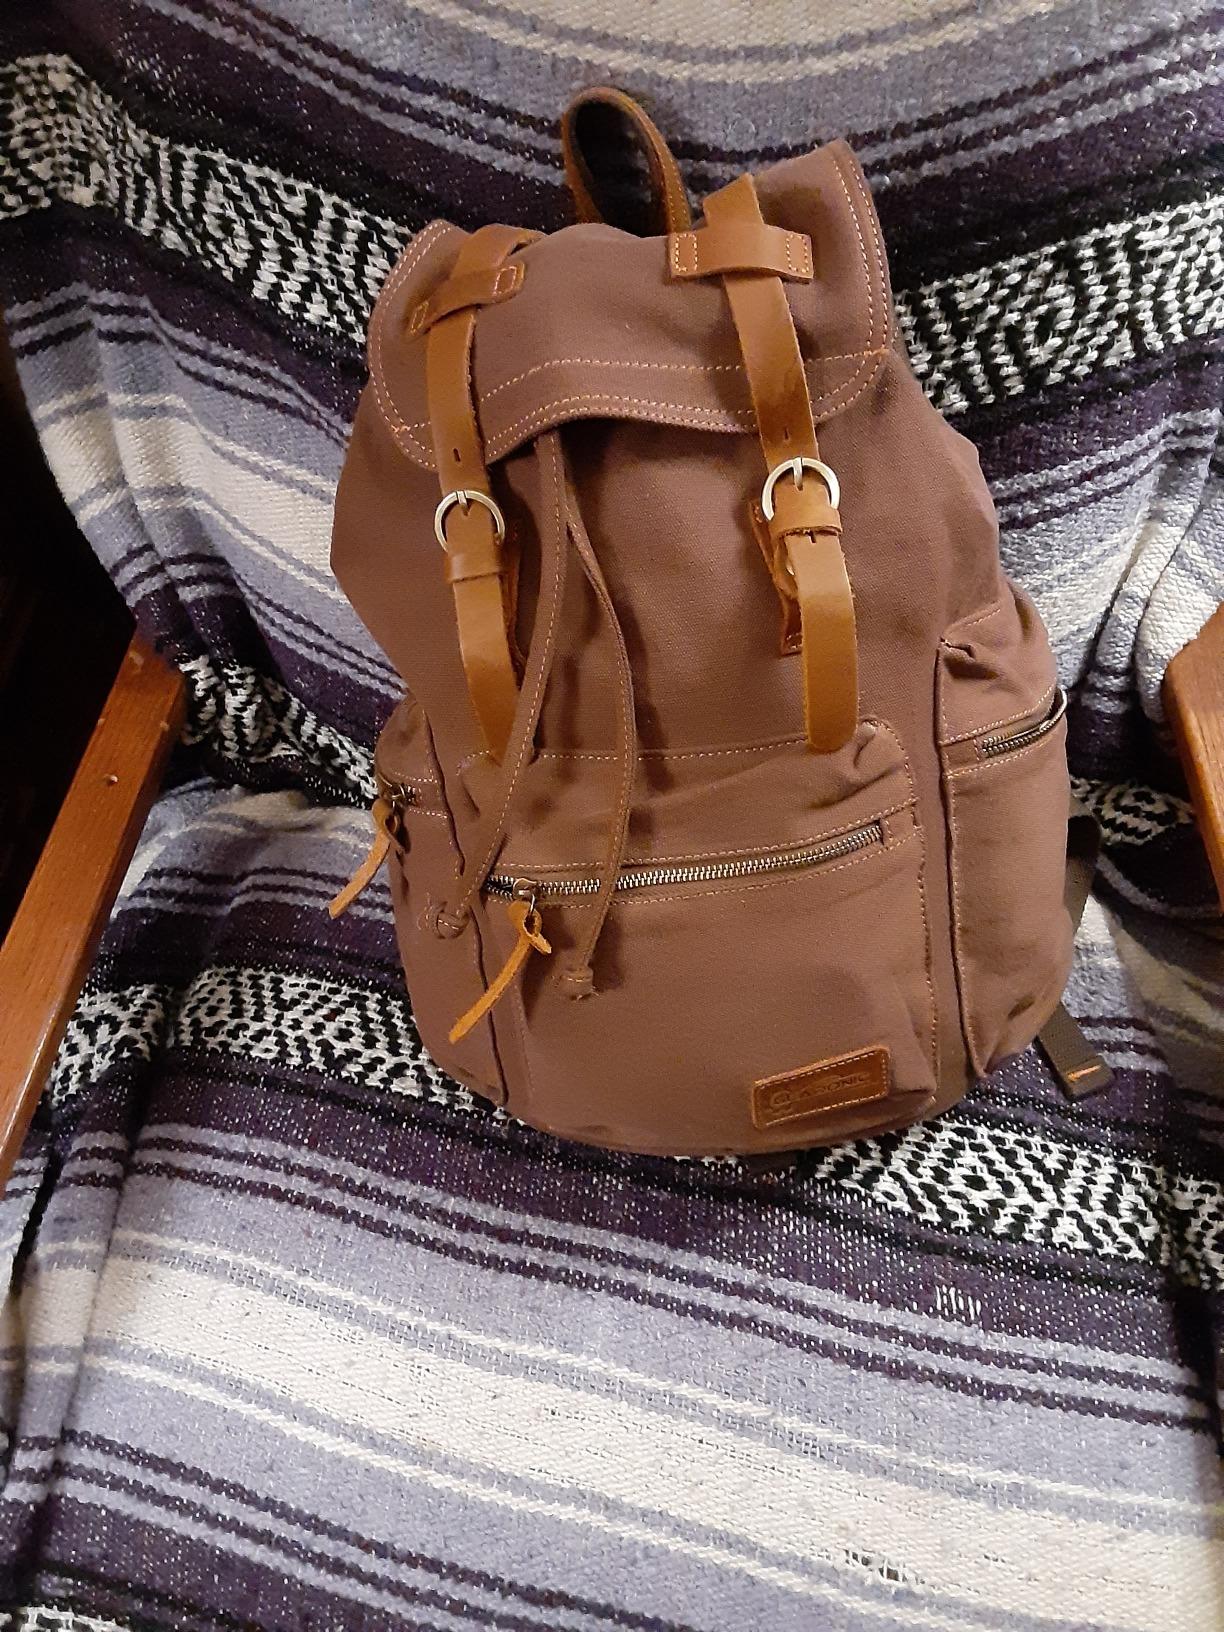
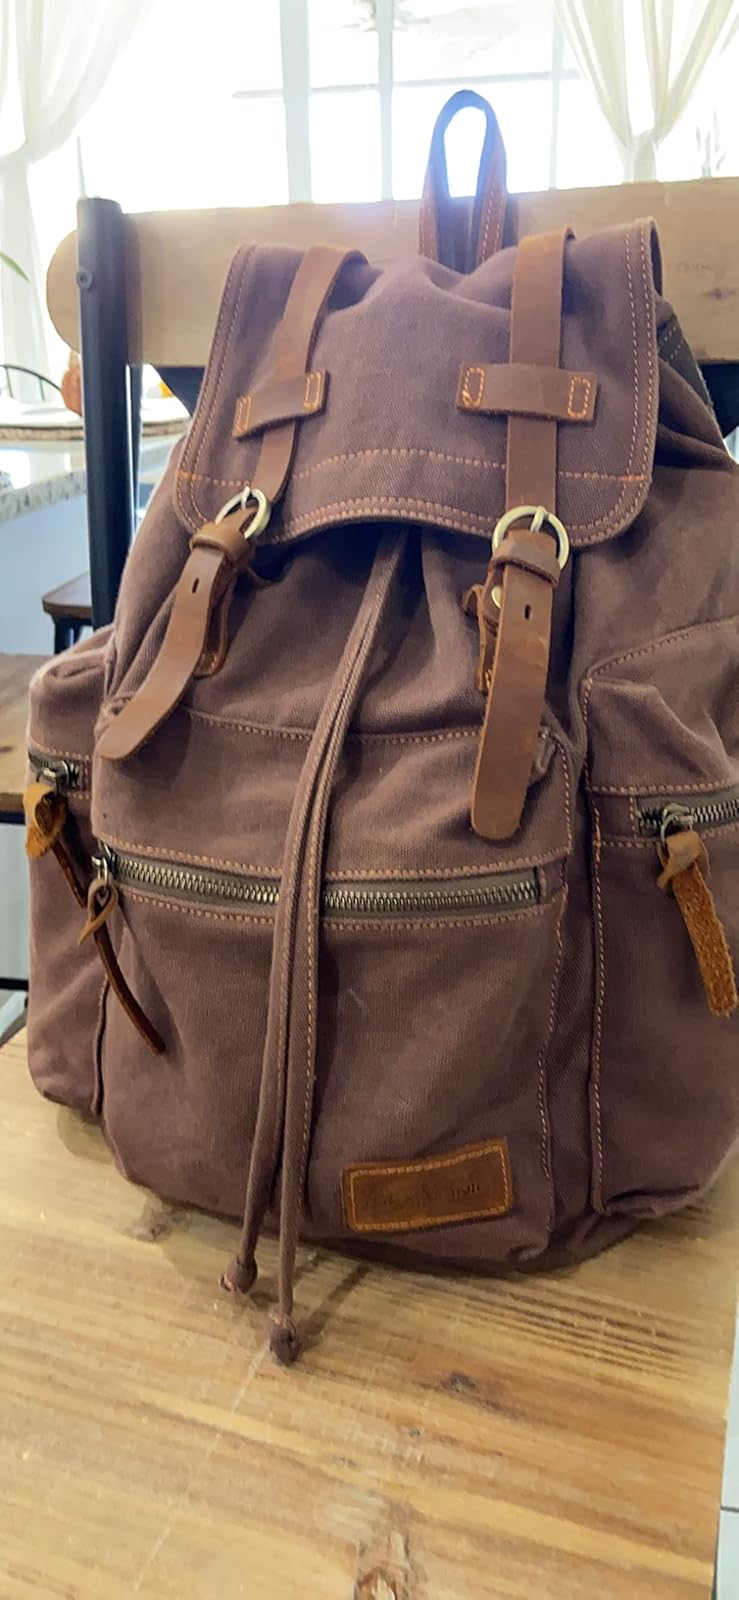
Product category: bag
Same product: yes